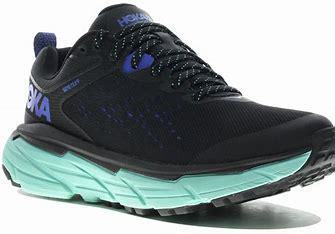
Brand: Hoka
Model: 100